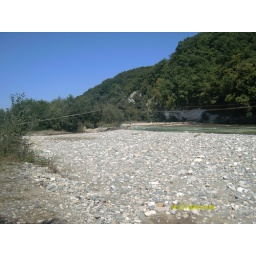
Suspension bridge over the river